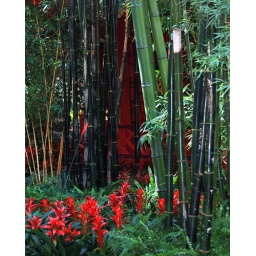
That little flash of red in the middle is actually the jumping water fountain...